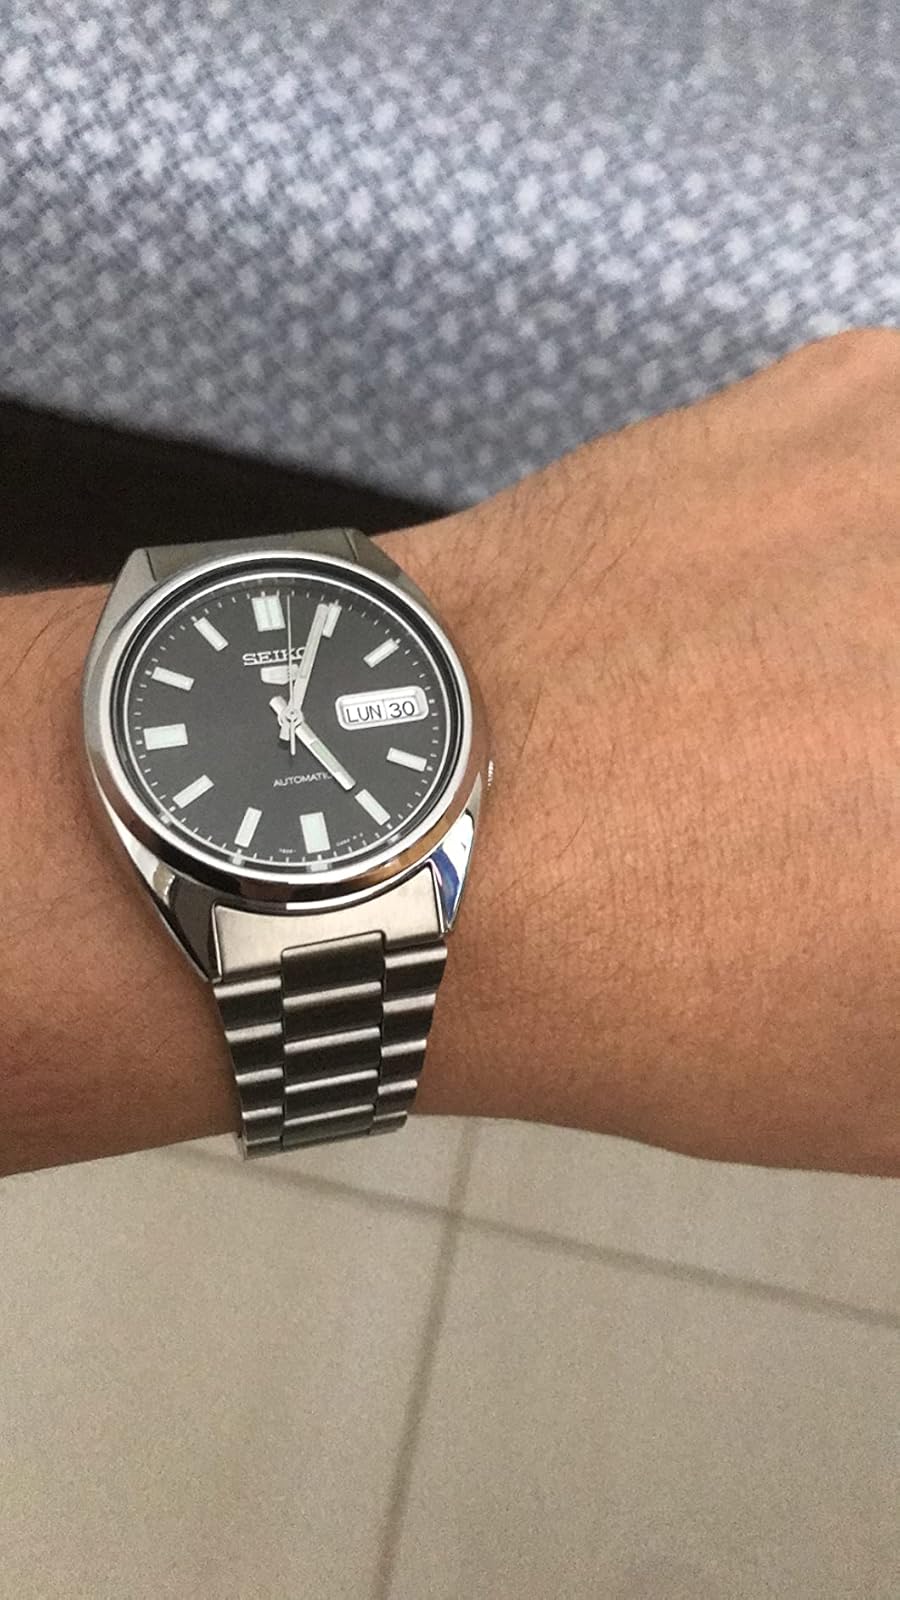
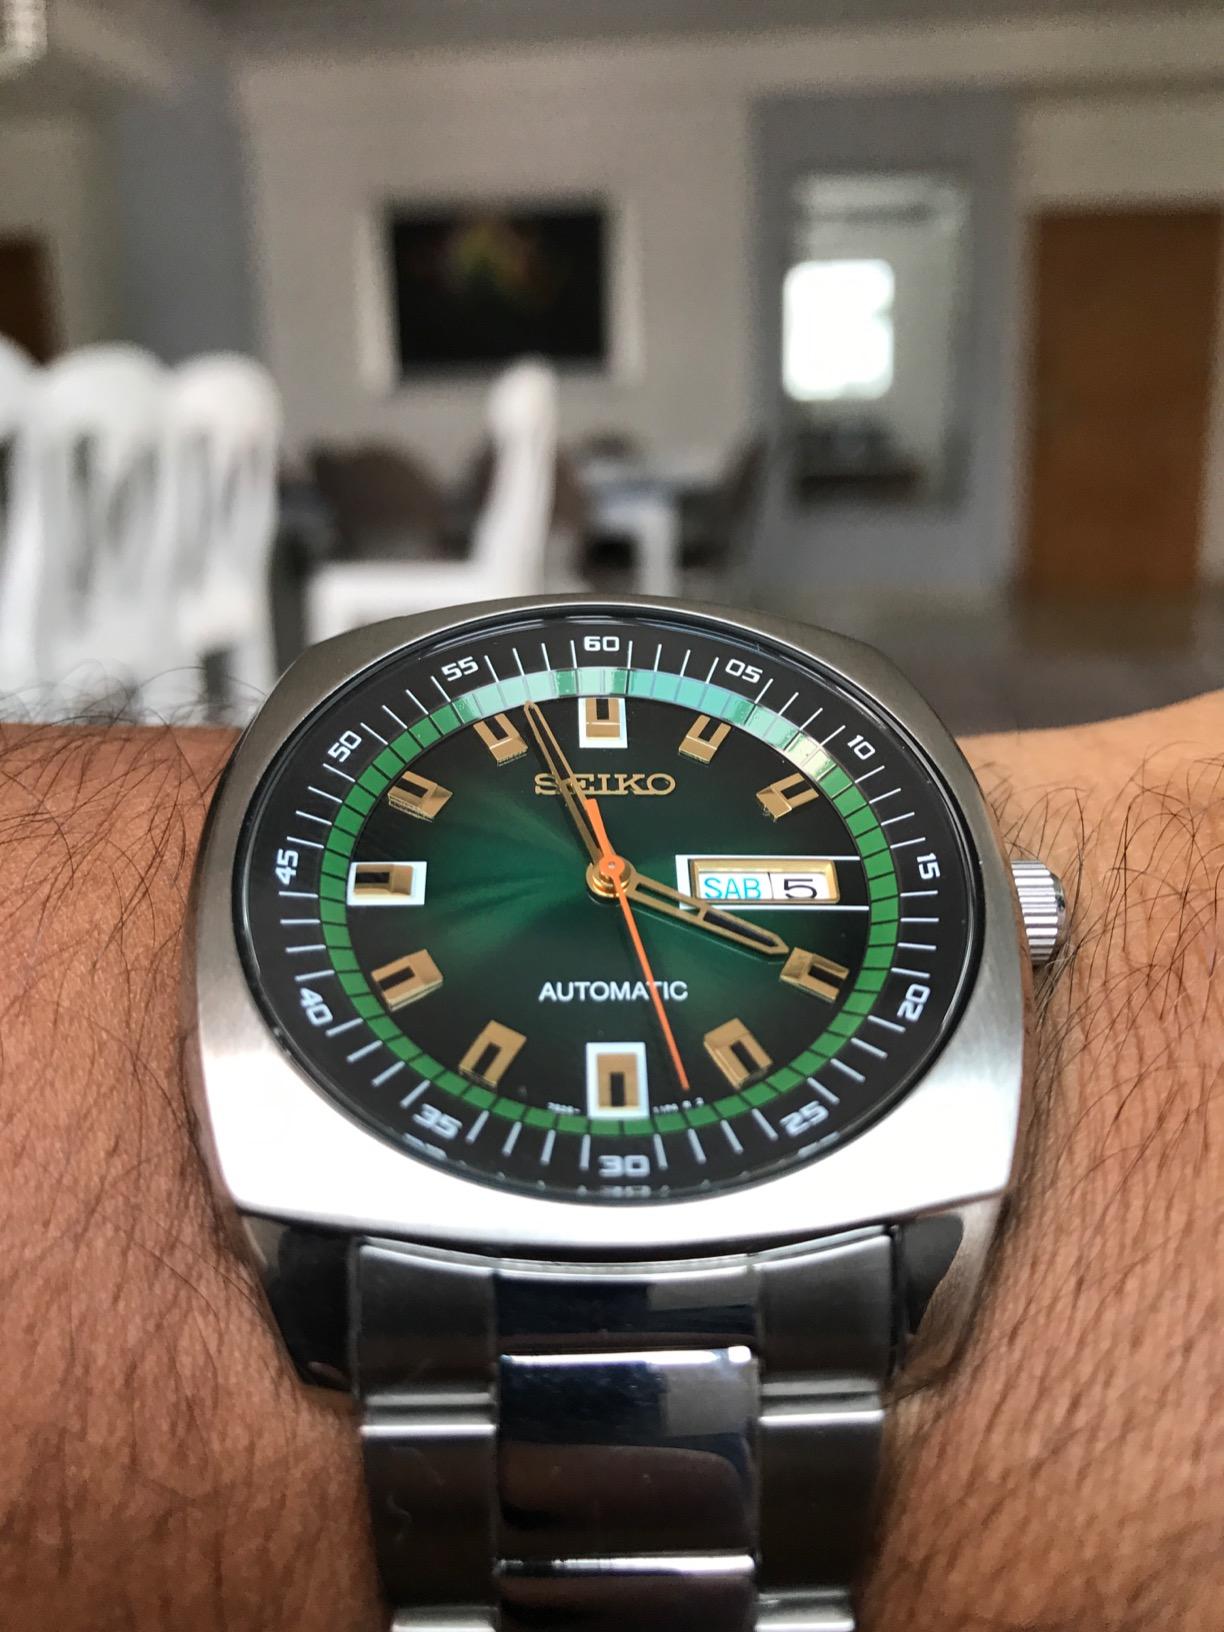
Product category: accessories_watch
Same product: no